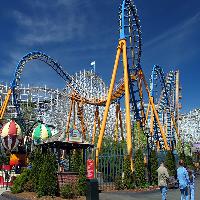
Weather: sun or clear